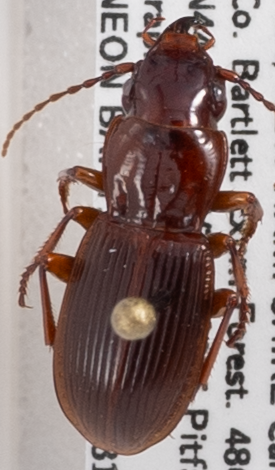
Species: Pterostichus rostratus
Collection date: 2022-08-31
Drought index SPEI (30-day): -0.572
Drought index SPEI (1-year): -0.966
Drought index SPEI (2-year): -1.382